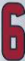
Number: 6